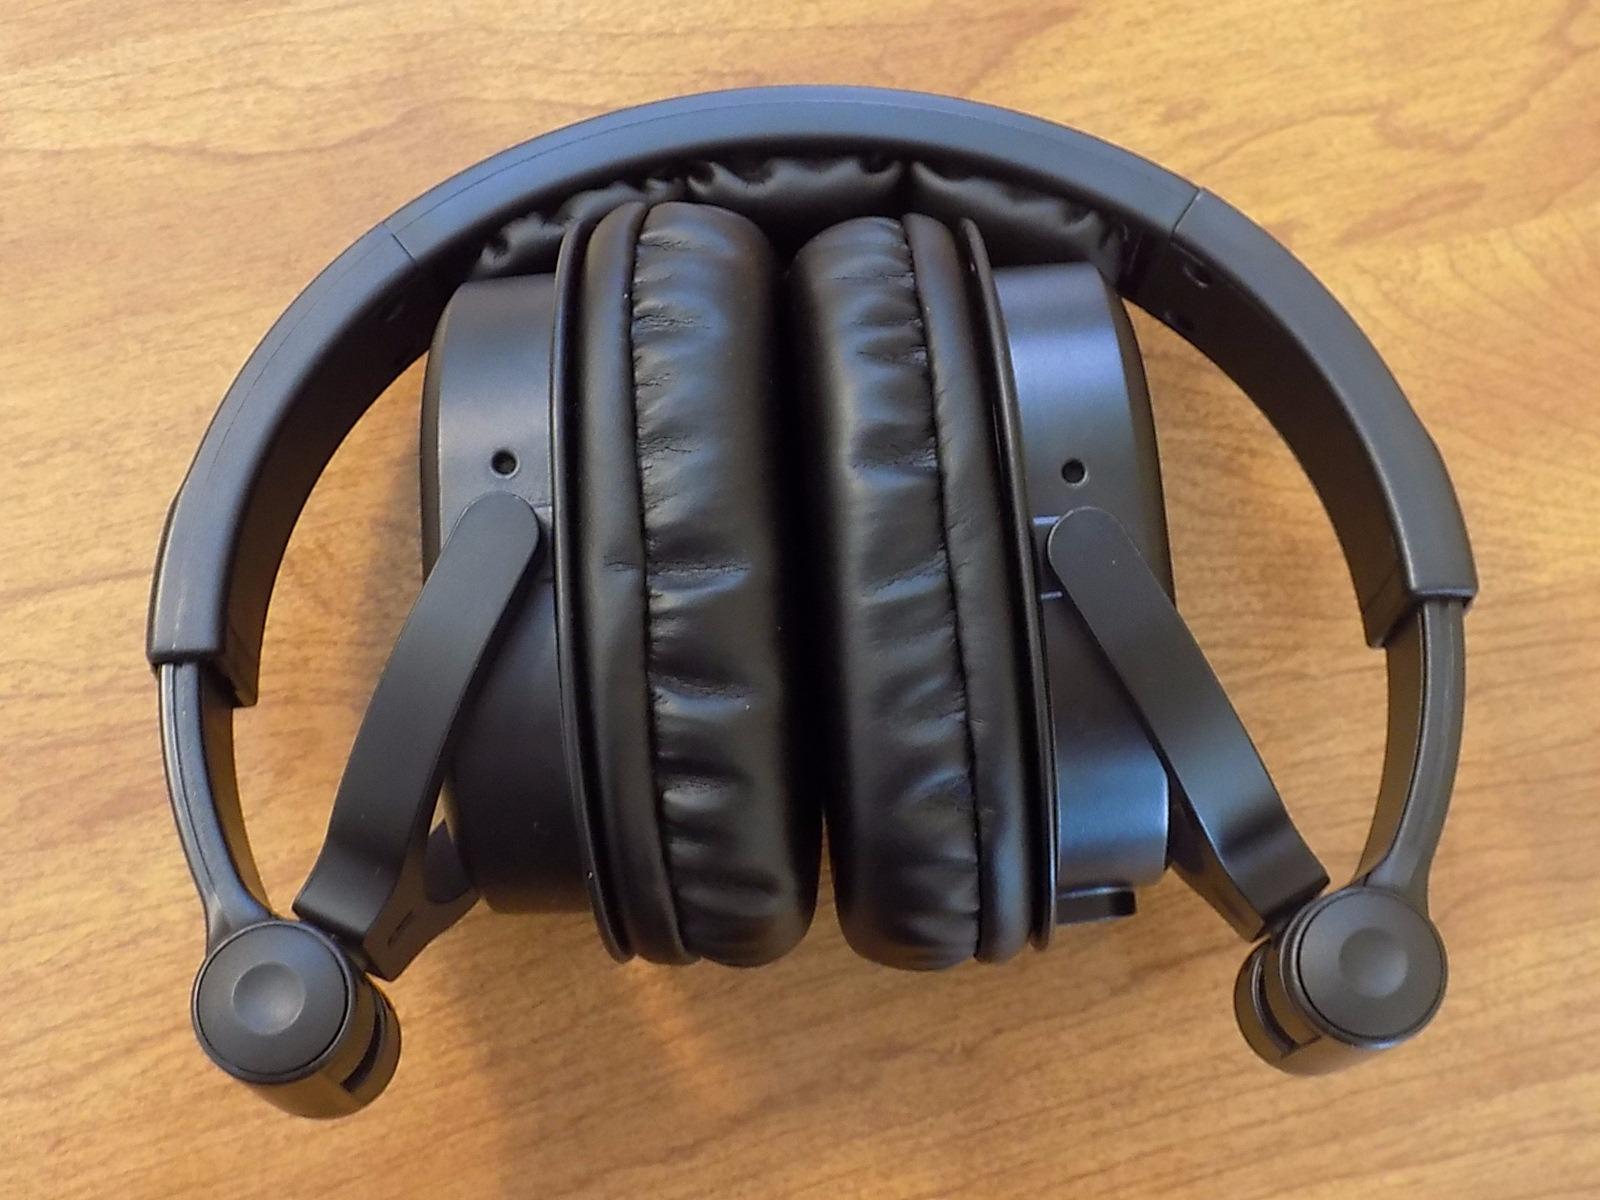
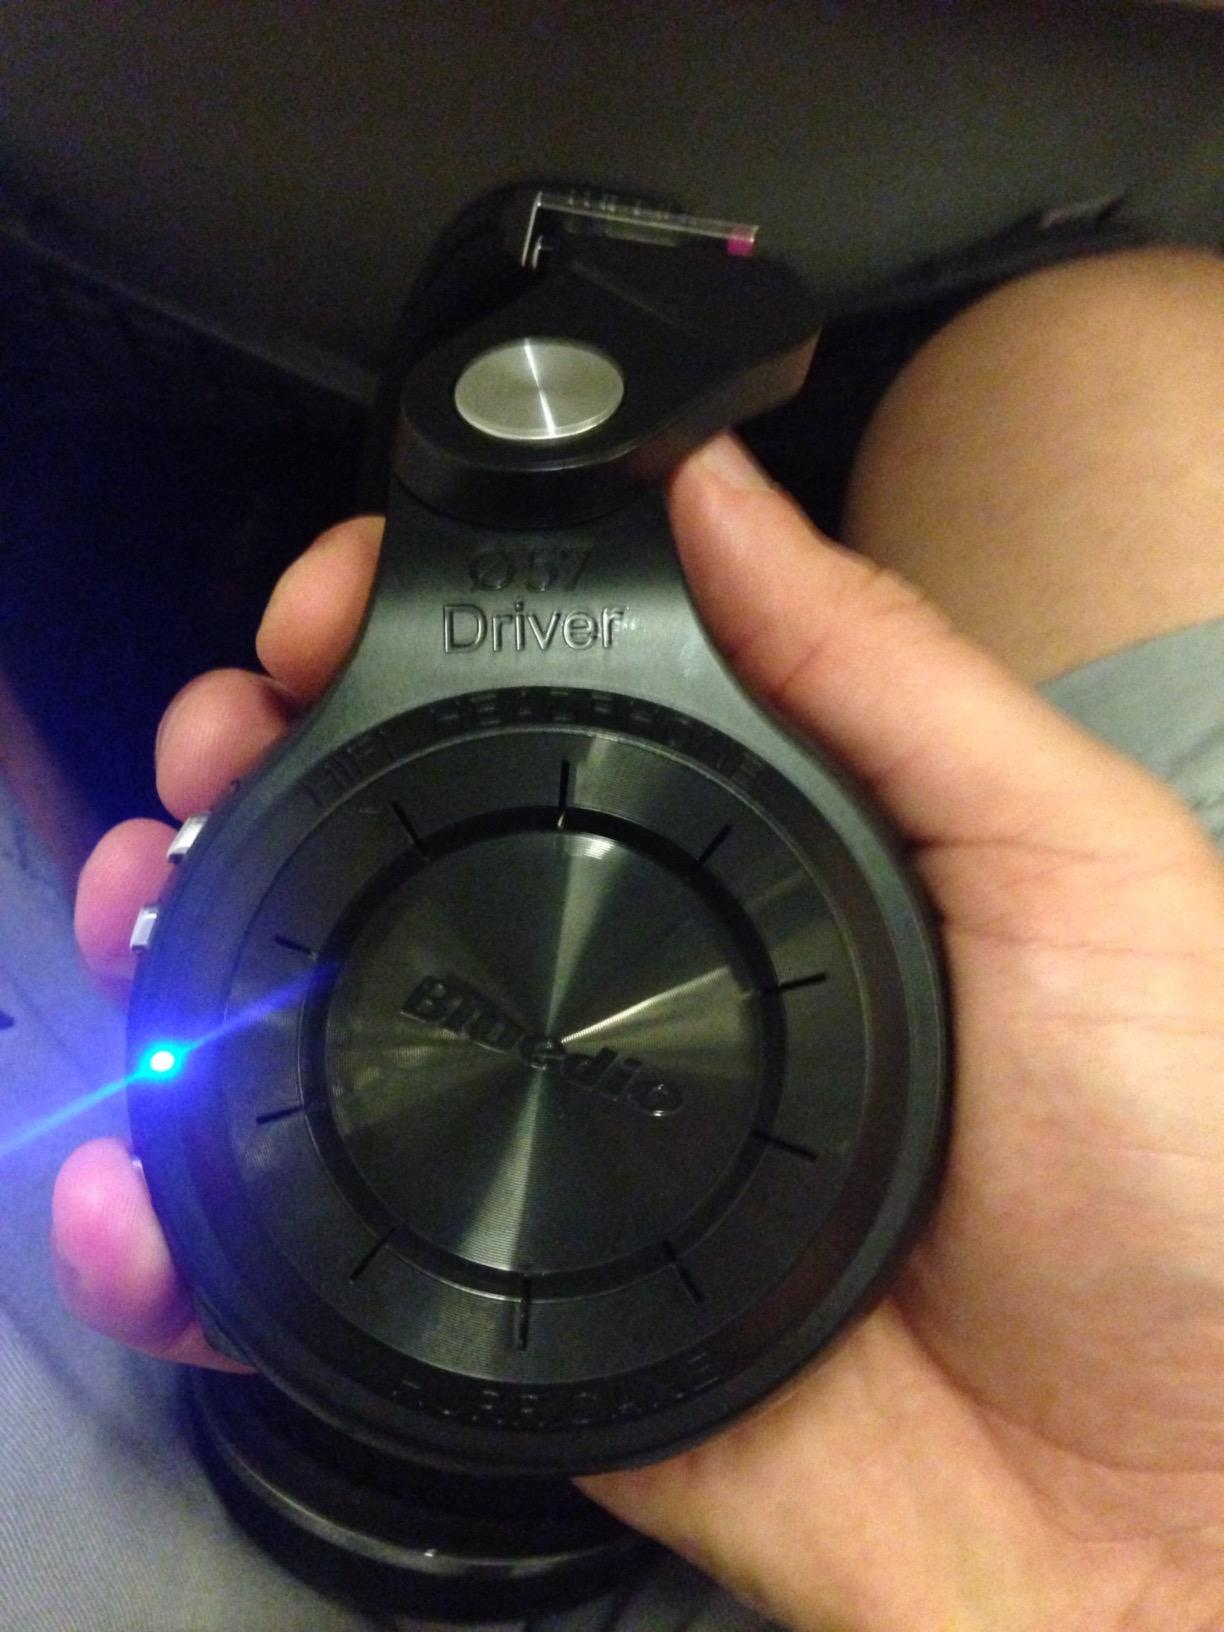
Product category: headphones
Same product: no